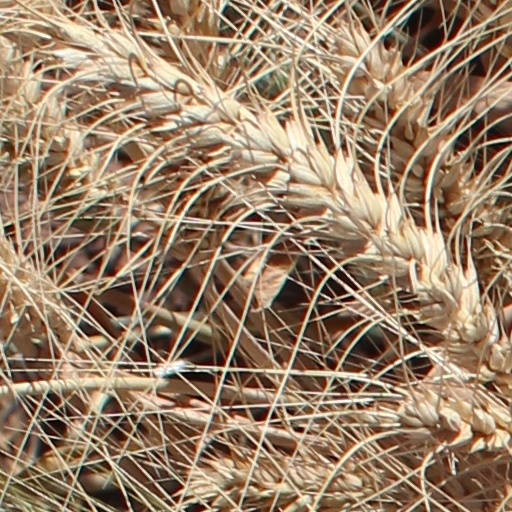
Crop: wheat